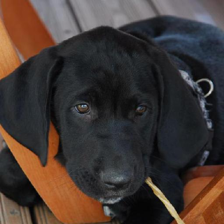
Label: animals